East Perth railway station

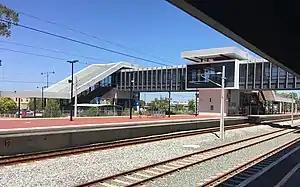
View of the station platforms and concourse from the Public Transport Centre, February 2021

East Perth railway station is located on the Midland, Airport, and Ellenbrook lines in Perth, Western Australia. It is operated by Transperth serving the suburb of East Perth. It is adjacent to the East Perth Terminal and Public Transport Centre.